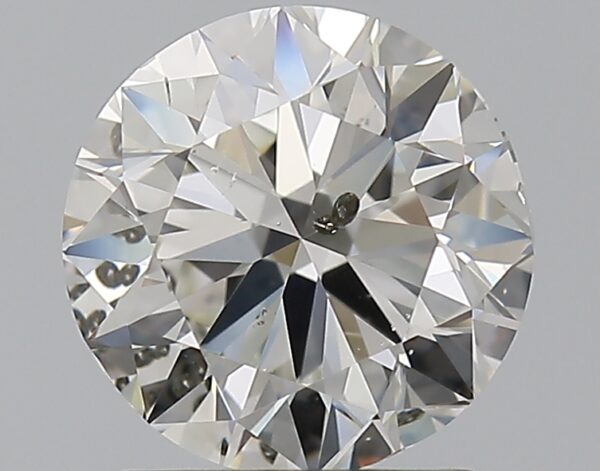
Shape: round
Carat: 1.5
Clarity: SI2
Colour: I
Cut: VG
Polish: EX
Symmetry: VG
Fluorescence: F
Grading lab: GIA
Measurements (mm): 7.13 x 7.2 x 4.51